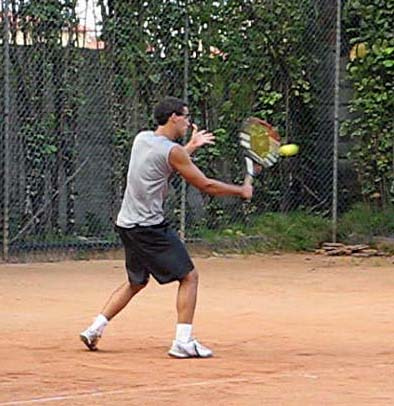
người đàn ông đang vung vợt tennis đánh bóng